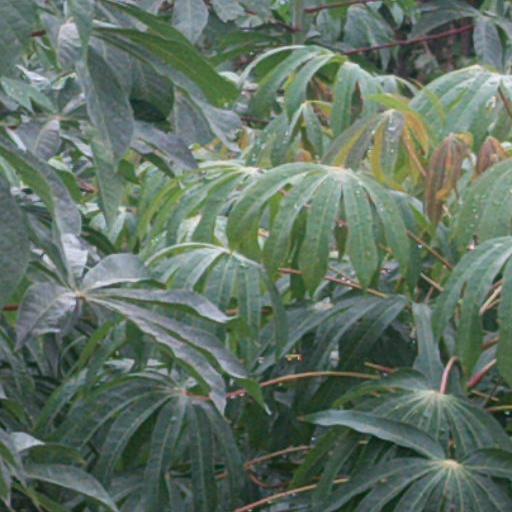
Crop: cassava